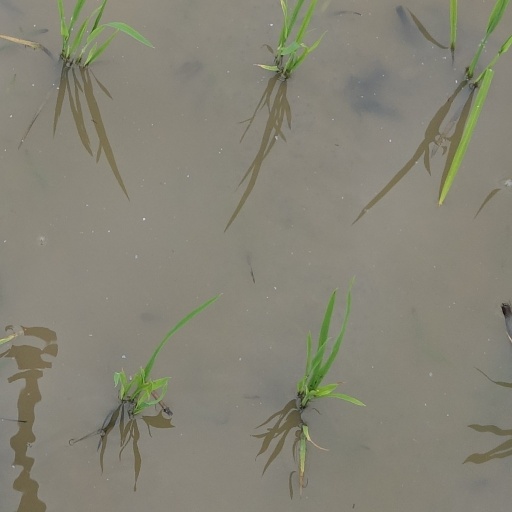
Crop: rice